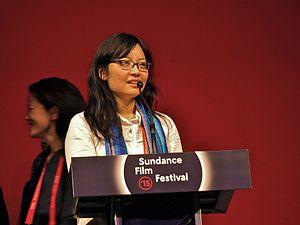
Jennifer Phang, née à Berkeley, est une réalisatrice, scénariste, productrice, monteuse américaine.